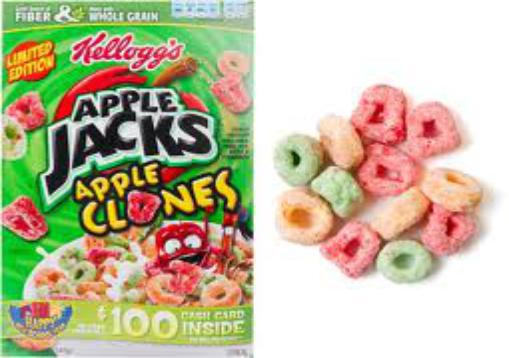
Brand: Apple Jacks
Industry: Food